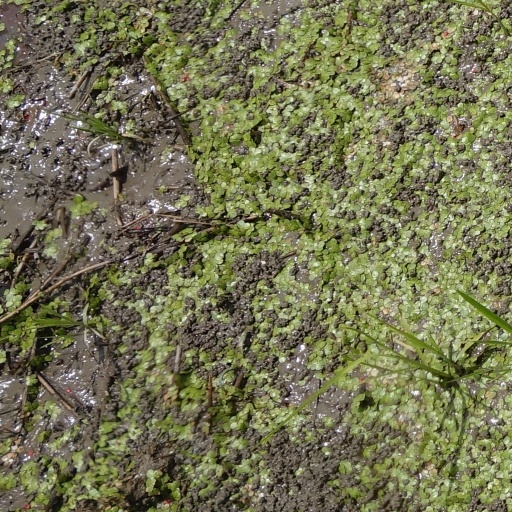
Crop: rice